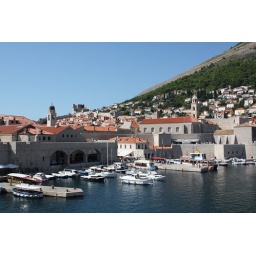
An afternoon walking the city wall in Dubrovnik